2015–2017 ICC World Cricket League Championship

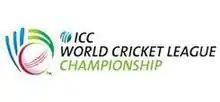
Official logo of the 2015–17 ICC World Cricket League Championship

The 2015–2017 ICC World Cricket League Championship was the second edition of the ICC World Cricket League Championship. It took place from 2015 until 2017, in parallel with the 2015-17 ICC Intercontinental Cup. Both Ireland and Afghanistan had been promoted to the main ICC ODI Championship and did not compete in this tournament. Instead, Kenya and Nepal were included in the tournament. The tournament was played in a round-robin format. All matches were recorded as List A matches, and those in which both teams had ODI status were also recorded as ODIs.